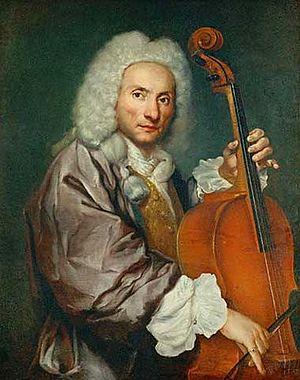
janvier : Publication des 3 quatuors à cordes op. 59 Razoumovski de Beethoven.
Giovanni Battista Cirri était un violoniste, un organiste et un compositeur italien du XVIIIᵉ siècle.
20 février : Giulio Cesare in Egitto opéra de Georg Friedrich Haendel, créé à Londres.